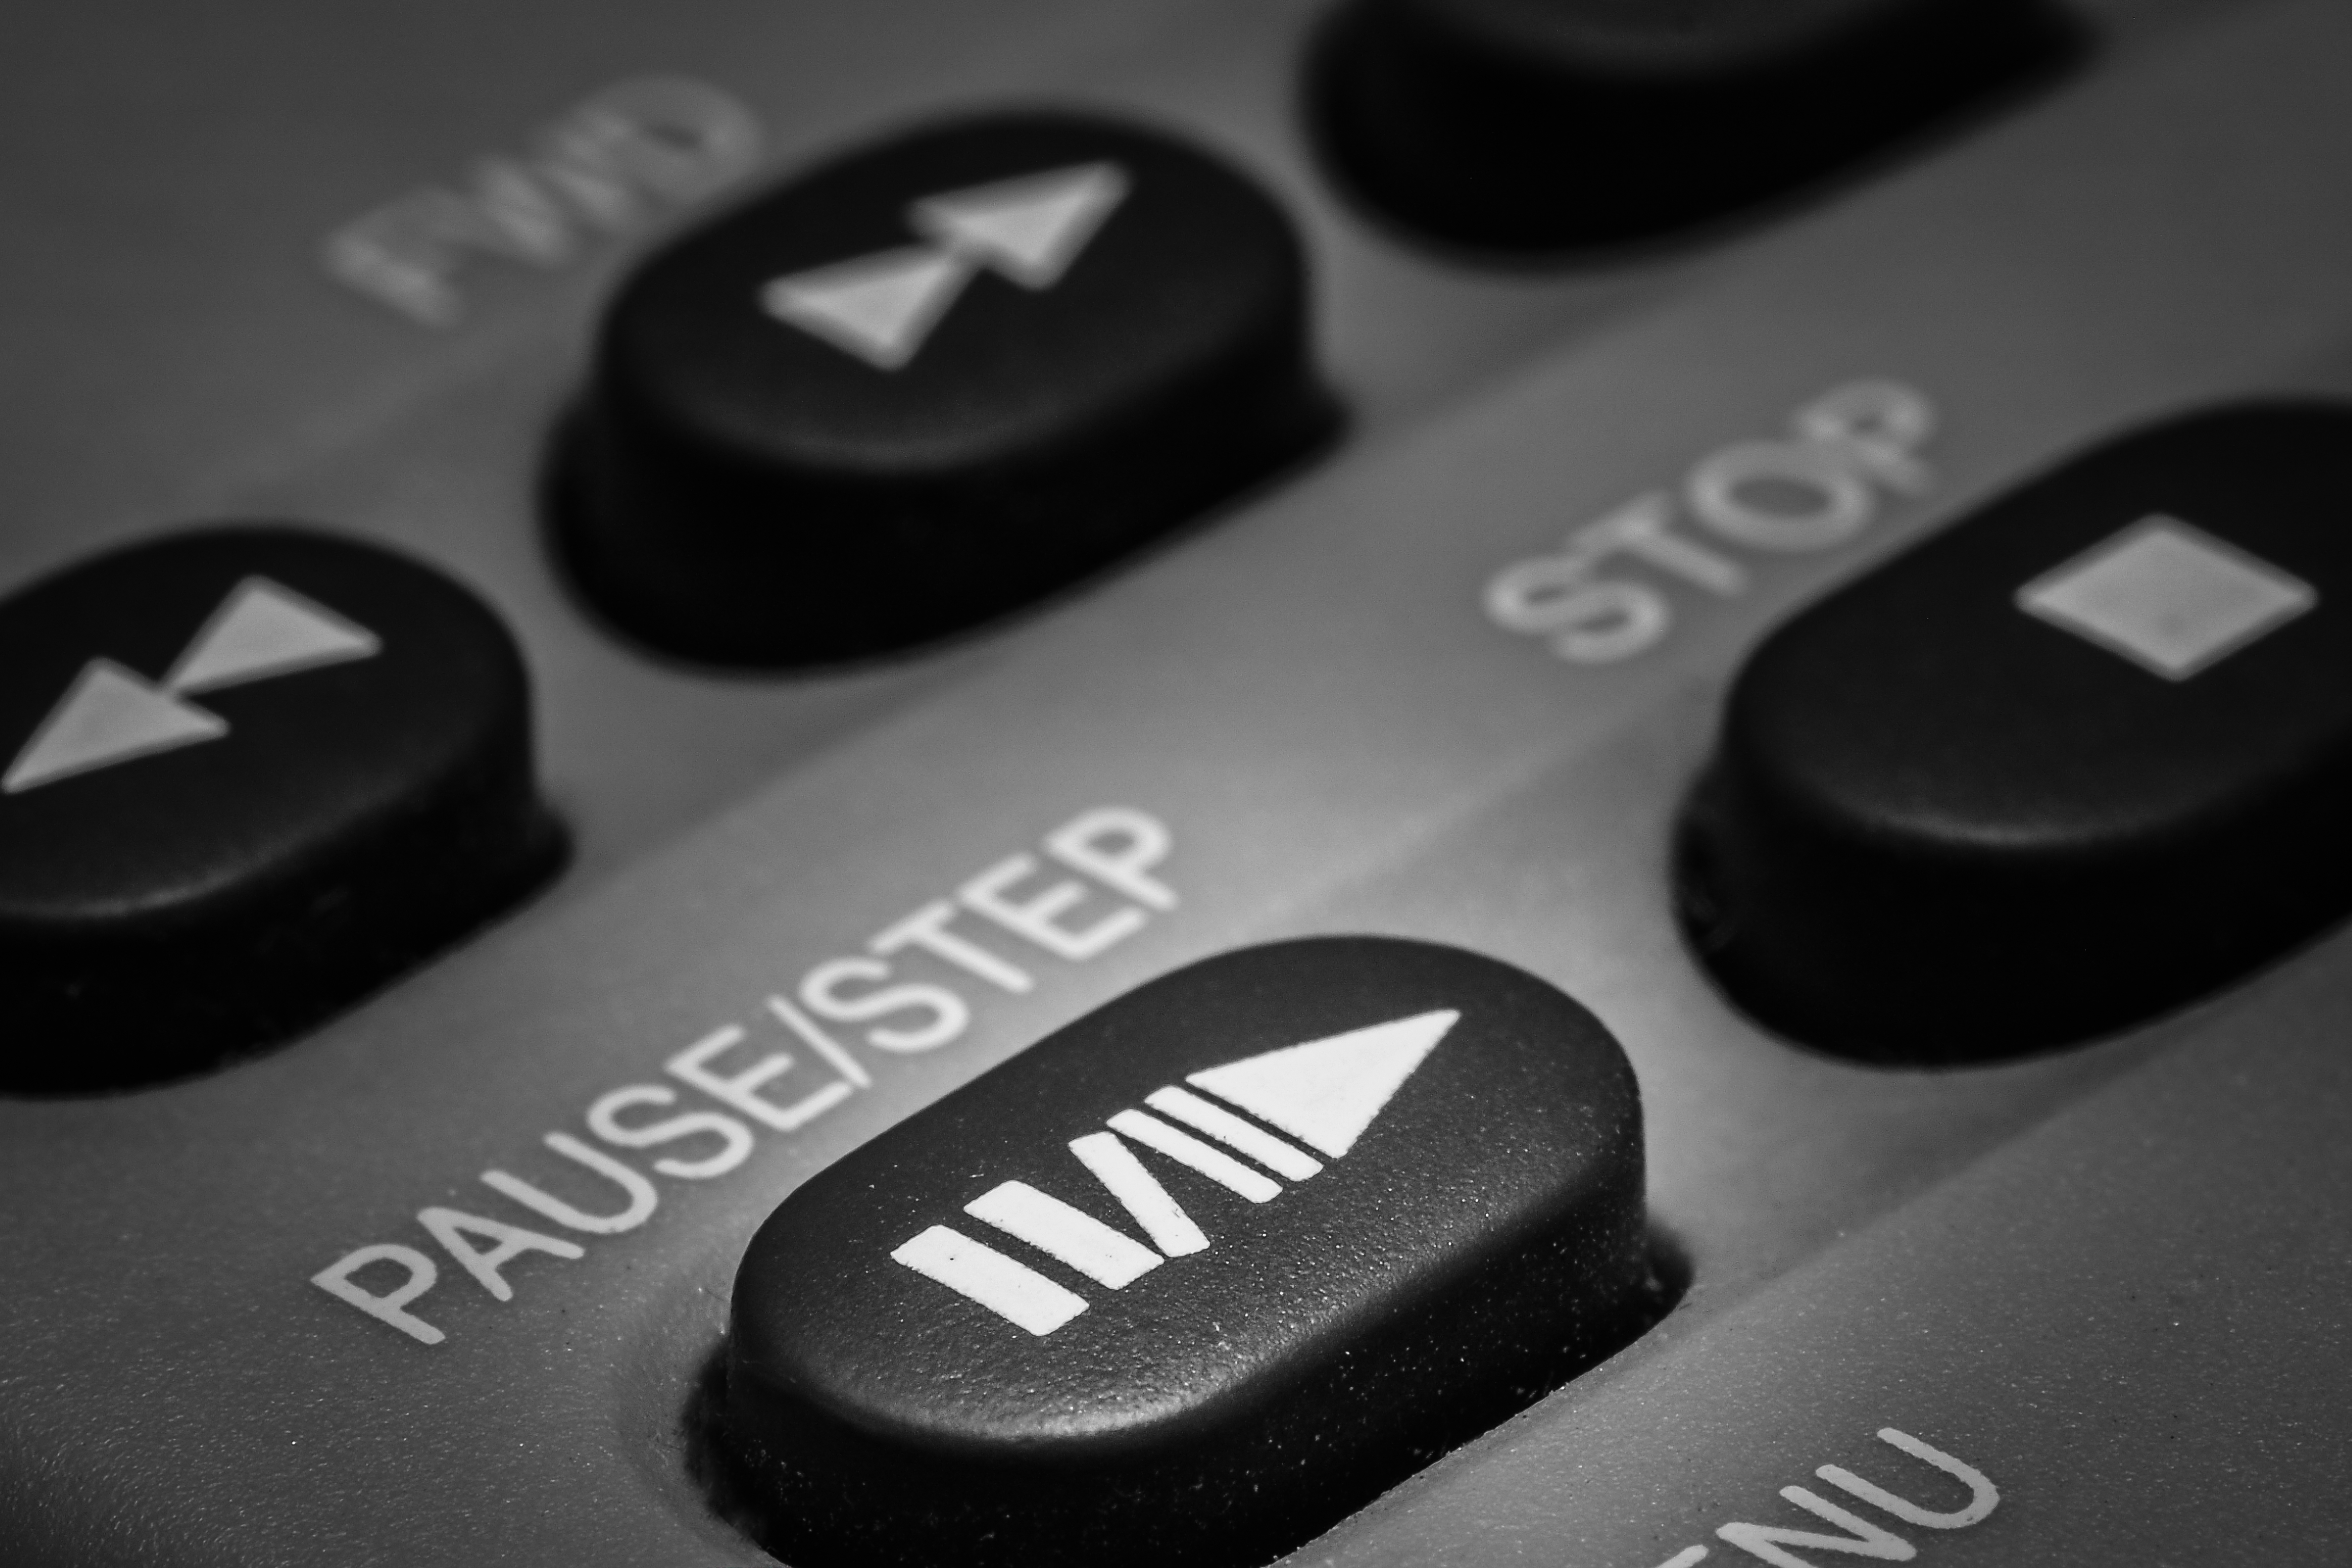
wheel, gadget, steering wheel, black, font, remotecontrol, macromondays, hmm, buttons, multimedia, omdem1, mzuikodigitaled60mmf28, computer keyboard, automotive exterior